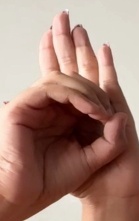
ASL sign: 0